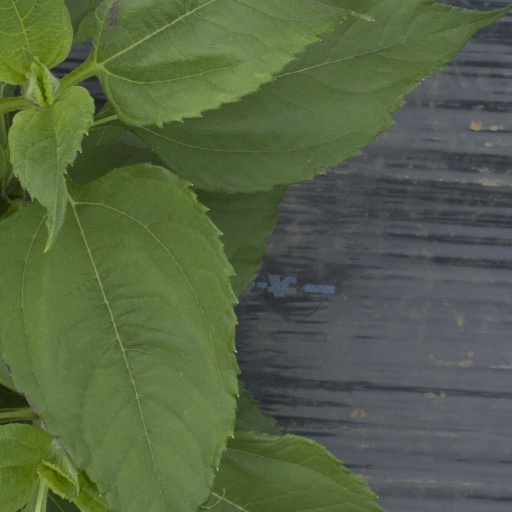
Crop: Jerusalem artichoke